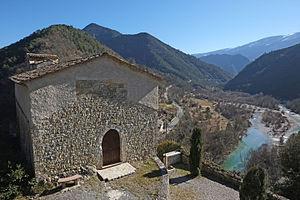
L'église Sainte-Pétronille de Roquestéron-Grasse et l'Estéron.
L'église Sainte-Pétronille est une église à la Roque-en-Provence dans les Alpes-Maritimes. L'édifice est inscrit au titre des monuments historiques le 20 juillet 1942.
La Roque-en-Provence, précédemment nommée Roquestéron-Grasse, est une commune française située dans le département des Alpes-Maritimes en région Provence-Alpes-Côte d'Azur.